Answer in natural language. How many Fridges are visible in the scene? Choose between the following options: 4, 2, 3, 0 or 1
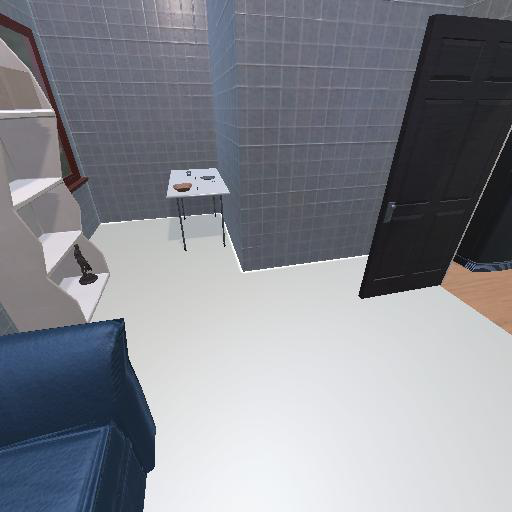
<answer>1</answer>